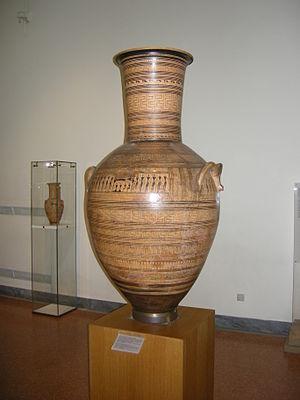
Le musée national archéologique d’Athènes est le principal musée archéologique de Grèce. Il dépend directement du Directorat général des antiquités rattaché au ministère grec de la Culture. Il est dirigé par Georgios Kakavas. Il possède l’une des plus vastes collections d’antiquités grecques au monde. Il abrite plus de 20 000 objets datant de la préhistoire à la fin de l'Antiquité venus de l'ensemble de la Grèce.